Piano Concerto No. 2 (Chopin)

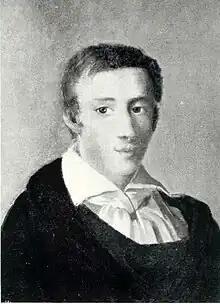
Chopin in 1829

The Piano Concerto No. 2 in F minor, Op. 21, is a piano concerto composed by Frédéric Chopin in fall 1829. Chopin composed the piece before he had finished his formal education, at around 20 years of age. It was first performed on 17 March 1830, in Warsaw, Poland, with the composer as soloist. It was the second of his piano concertos to be published (after the Piano Concerto No. 1), and so was designated as "No. 2", even though it was written first.